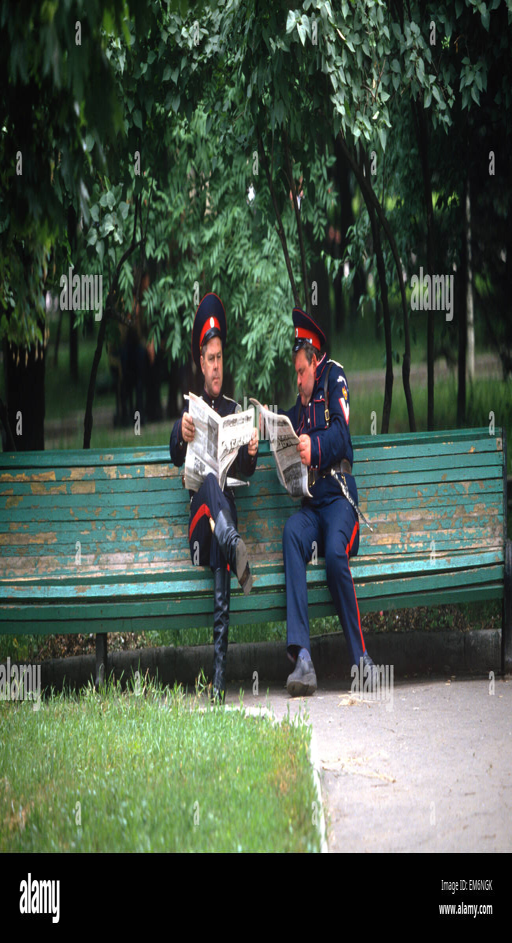
ethnicity read a newspaper on a park bench .